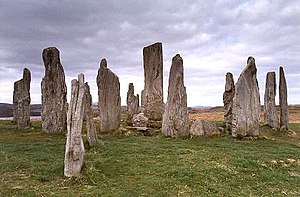
Isle of Lewis
Stensætning fra fortiden på Lewis.
Isle of Lewis eller Lewis er den nordlige del af øgruppen de Ydre Hebrider i Skotland. Lewis dækker et område på omkring 1.770 kvadratkilometer.